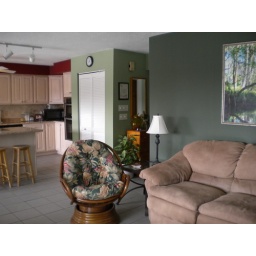
Here, you can see the dark green LR wall, the light green laundry, and the burguncy accents over the kitchen cabinets.